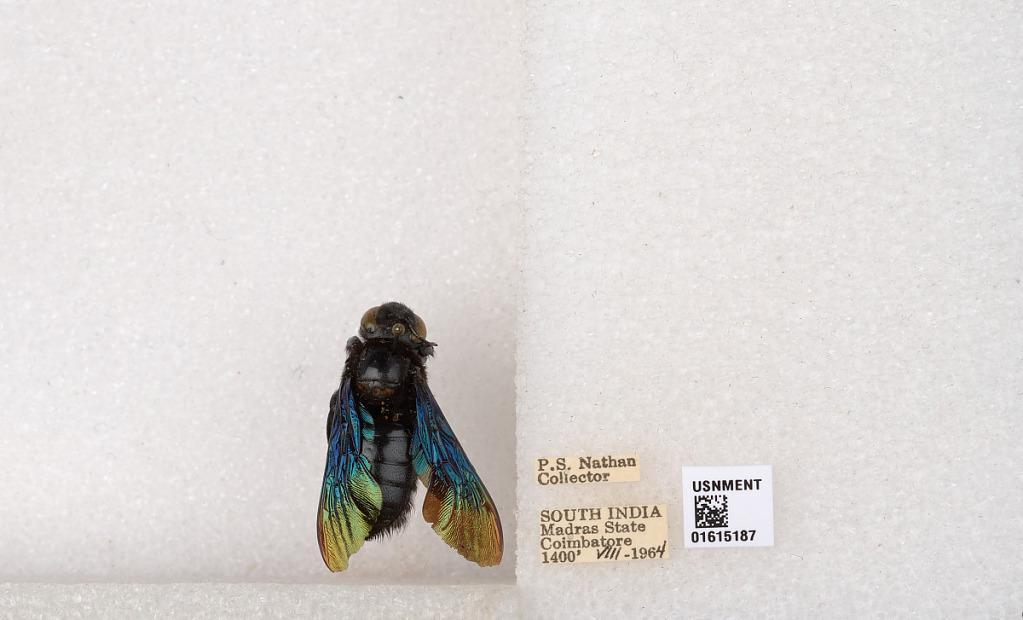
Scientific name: Xylocopa (Biluna) auripennis auripennis Lepeletier
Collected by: P. Nathan
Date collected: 1964-8-1
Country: India
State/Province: Tamil Nadu
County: Coimbatore
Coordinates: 10.9955, 76.9034